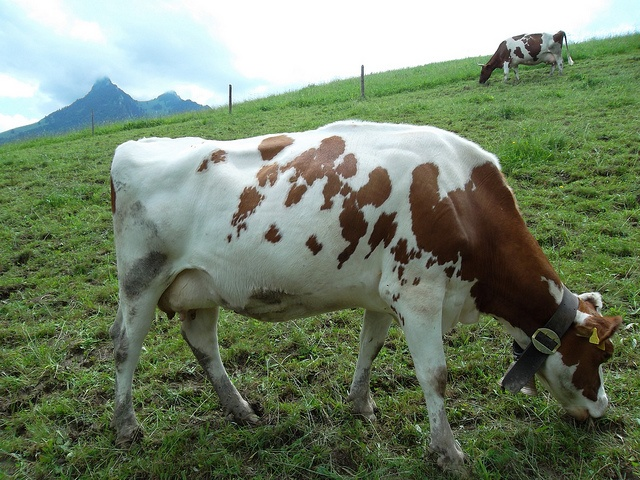
Two brown and white cows graze in a pasture
Two cows grazing on a fenced field with grass
Two spotted cows eating grass in a field.
Two cows stand in a pasture eating grass.
Two cows are eating is eating grass in a field.